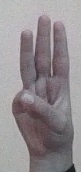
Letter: thaa